Moving walkway

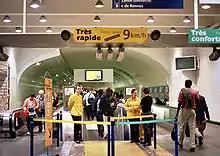
View of the TRR walkway, with staff in yellow jackets monitoring

The first moving walkway debuted at the World's Columbian Exposition of 1893 in Chicago, Illinois, in the United States as "The Great Wharf Moving Sidewalk." Designed by architect Joseph Lyman Silsbee, it had two sections: one where passengers were seated, and one where they could stand or walk. It ran in a loop down the length of a lakefront pier to a casino.